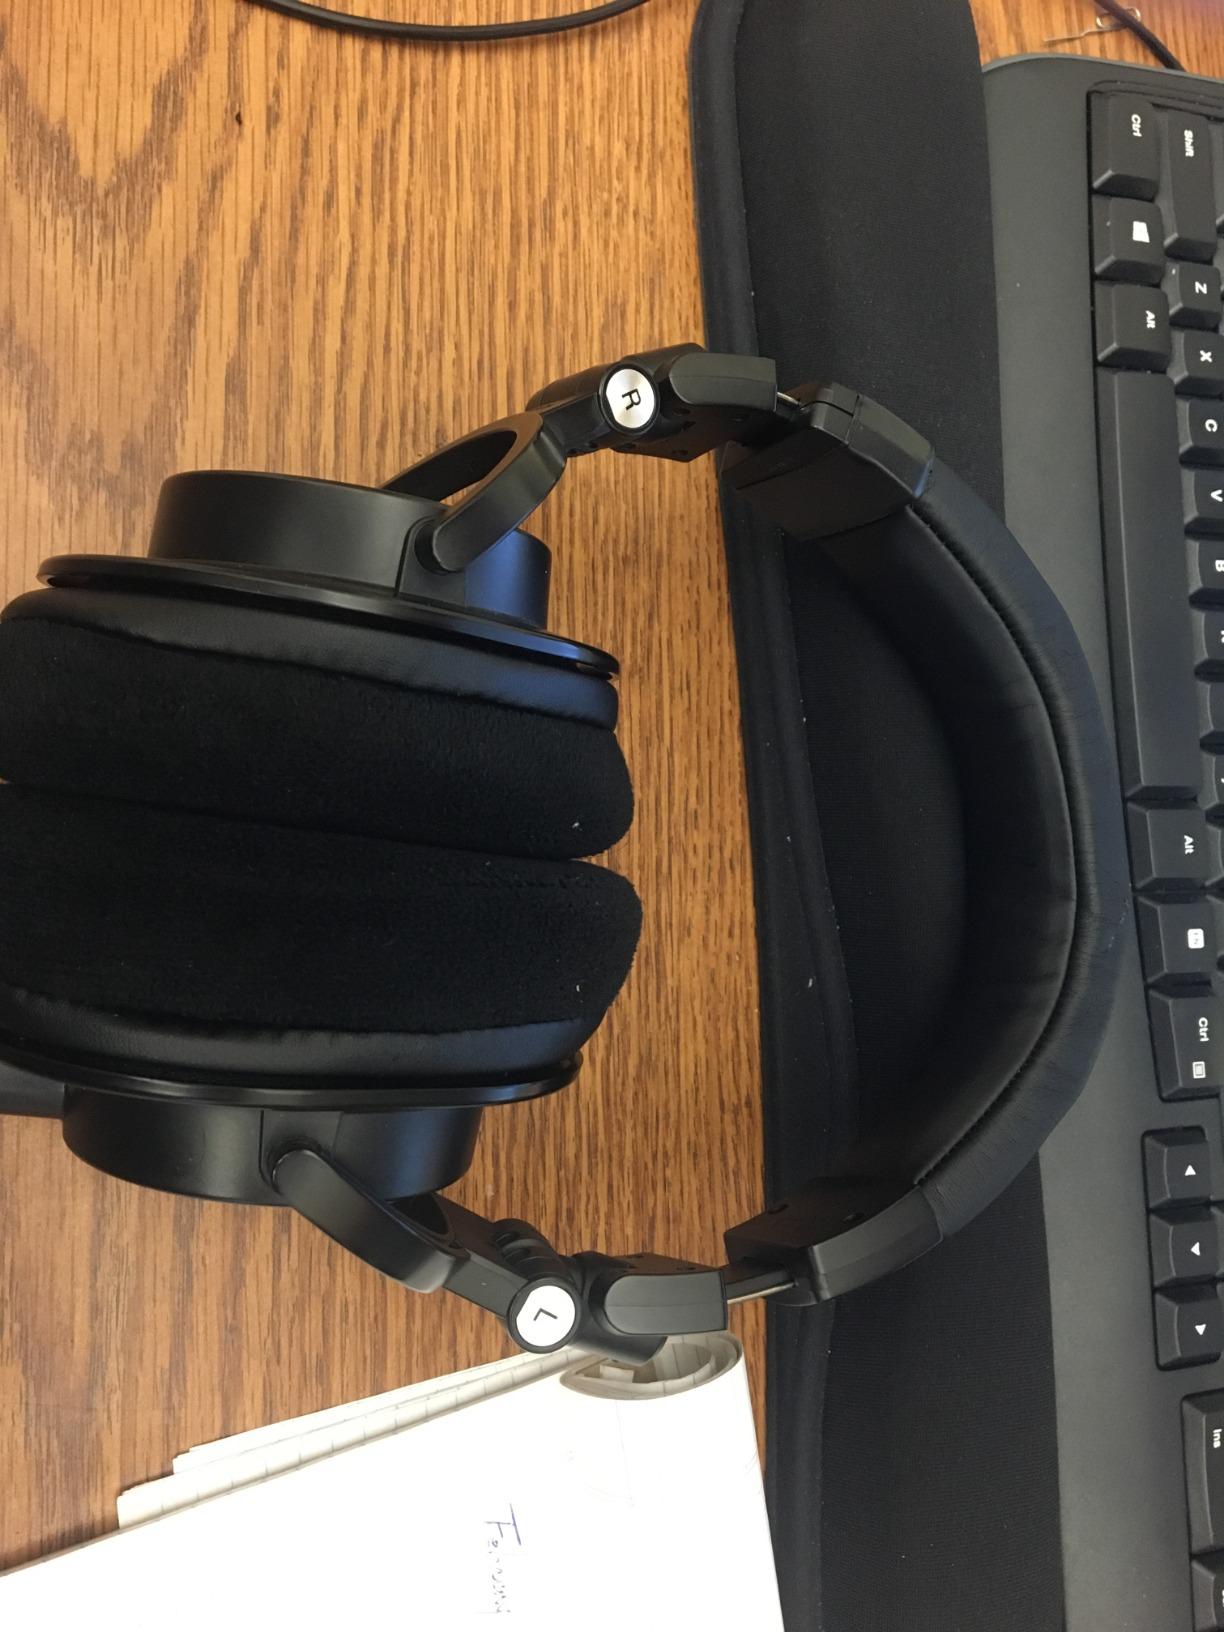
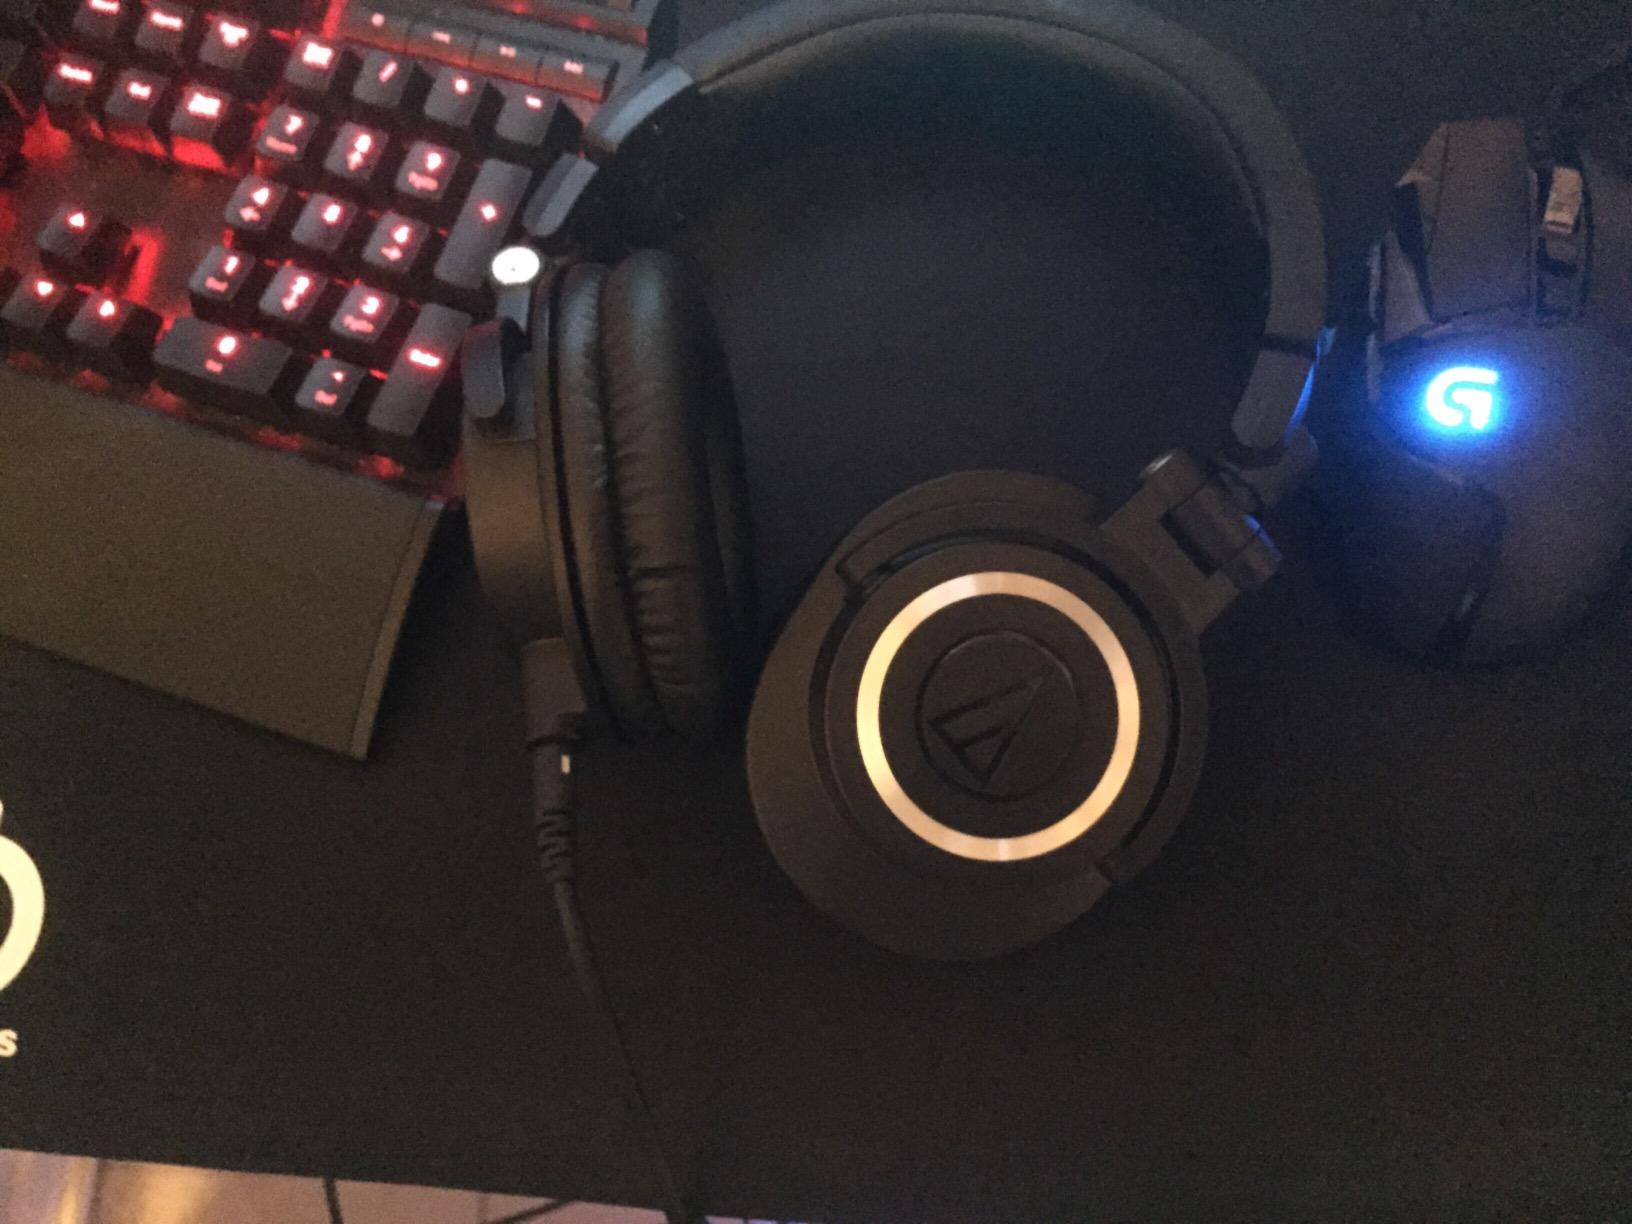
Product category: headphones
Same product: yes